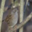
Label: bird